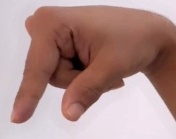
ASL sign: Q